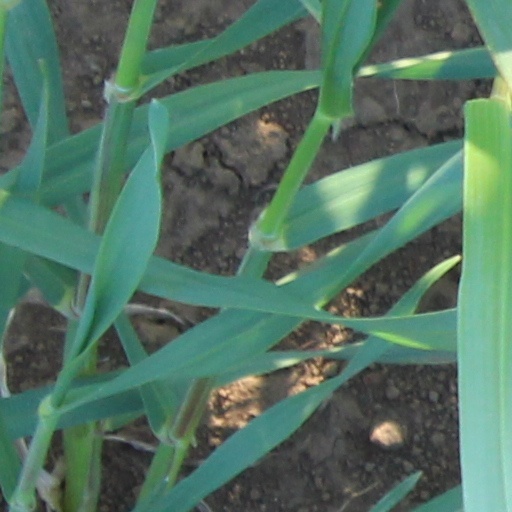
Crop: wheat